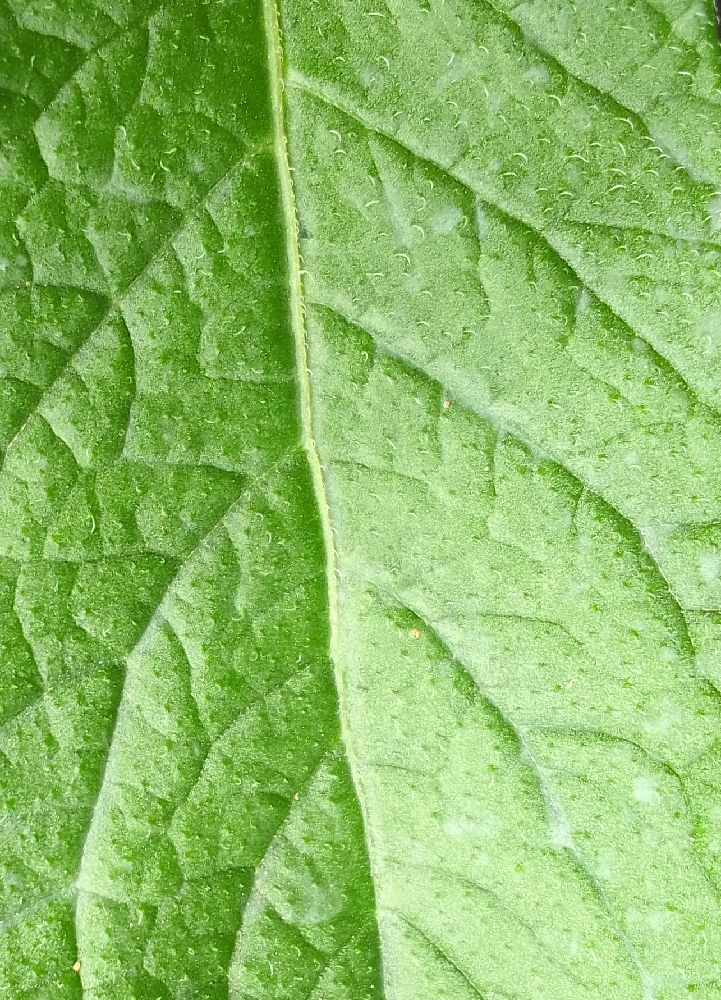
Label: Healthy